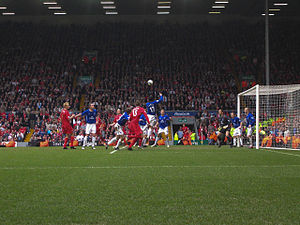
Merseyside derby
Liverpool F.C. og Everton i kamp på Anfield.
The Merseyside derby er betegnelsen for det traditionsrige lokalderby i engelsk fodbold, mellem de to Liverpool-klubber Liverpool F.C. og Everton. Derbyet tager sit navn efter floden Mersey, der flyder gennem Liverpool. Kampene bliver spillet på henholdsvis Liverpool F.C.'s hjemmebane Anfield og på Evertons, Goodison Park.